Raphaël-Georges Lévy

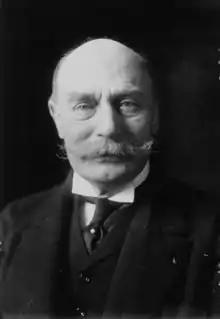
Raphaël-Georges Lévy in 1921

Raphaël-Georges Lévy (24 February 1853 – 8 December 1933) was a French banker, economist and politician.